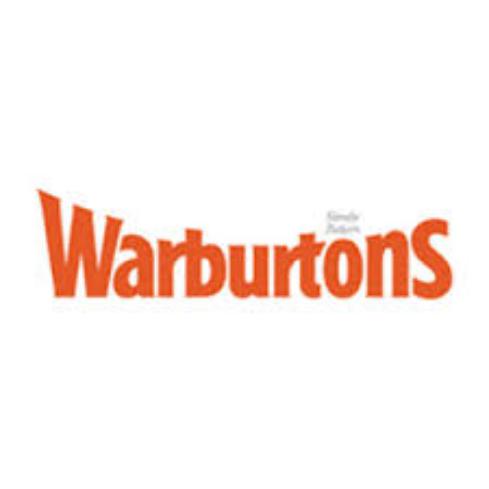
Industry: Food